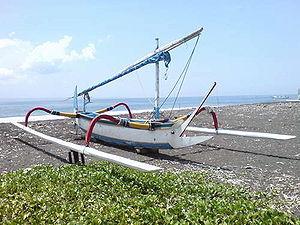
Cette page liste des types de bateaux avec un classement par ordre alphabétique. Dans la mesure du possible, les éléments sont illustrés avec une image représentative. Par ailleurs, les bateaux n'ayant pas encore d'article sur l'encyclopédie sont décrits succinctement. Les navires individuels sont classés dans la catégorie Nom de bateau.
Un jukung est un petit voilier de pêche traditionnel indonésien. Le plus connu est le jukung balinais. On le trouve également à Madura.